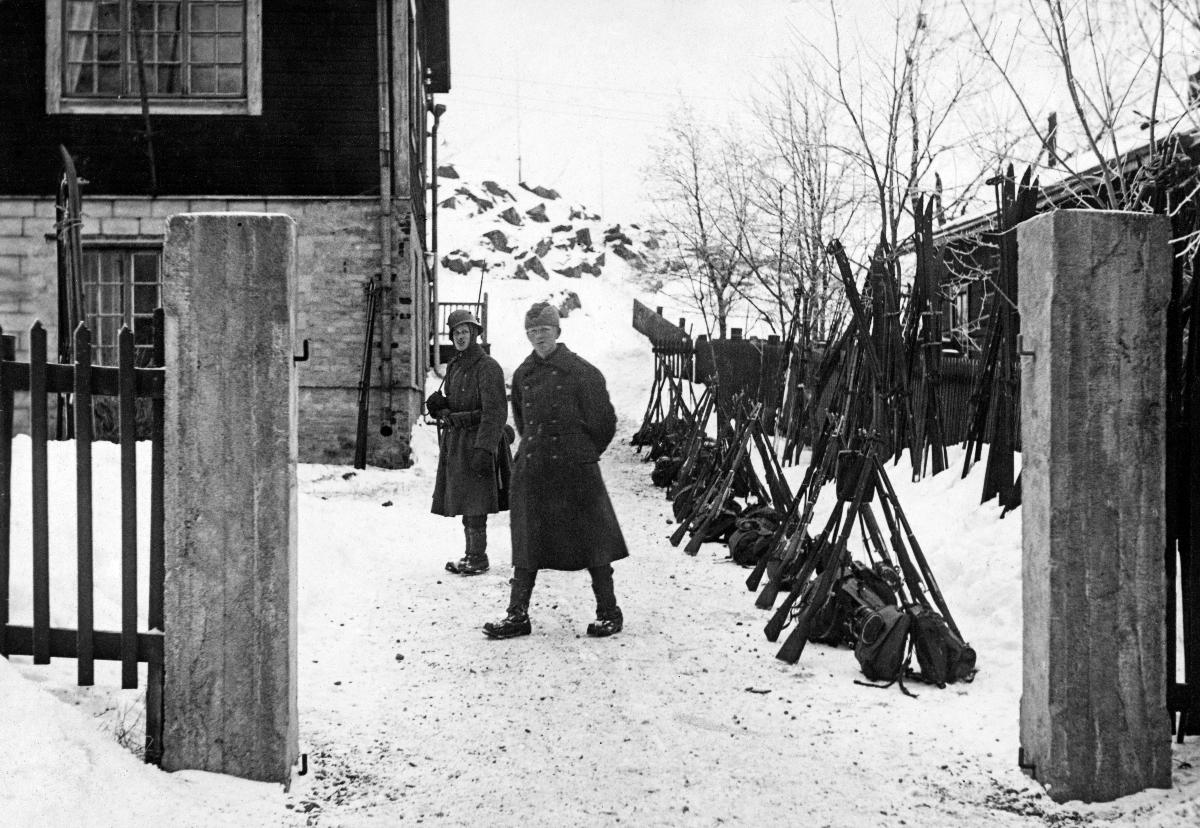
Sotilasvartio Helsingin Vanhassakaupungissa; Military watch in Helsinki Old Town
sisällön kuvaus: Helsinki suojelustilassa Mäntsälän kapinan aikana. Uudenmaan rykmentin sotilasvartio Vanhassakaupungissa Helsingissä 29.2.1932. content description: Helsinki under guard during Mäntsälä mutiny. Military watch of the Uusimaa region regiment in the Old Town of Helsinki in 29.2.1932.
Vuosi: 1932
Paikka: Suomi; Suomi, Uusimaa, Helsinki
Aiheet: sotilaat; kiväärit; aseet; vartiointi; Mäntsälän kapina; lapuanliike; soldiers; rifles; weapons; guarding; military watch; unrest; Mäntsälä rebellion; Lapua movement; soldater; gevär; vapen (redskap); bevakning; Mäntsäläupproret; Lapporörelsen